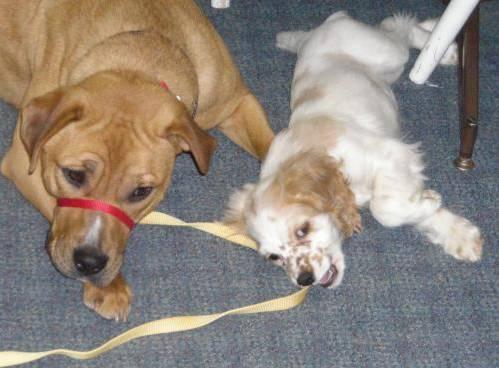
dog